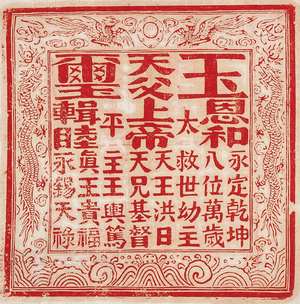
Taipingoprøret
"""Den fuldkomne freds himmelske kongerige""s segl"
Taipingoprøret er en af Kinas mange blodige konflikter i anden halvdel af det 19. århundrede.